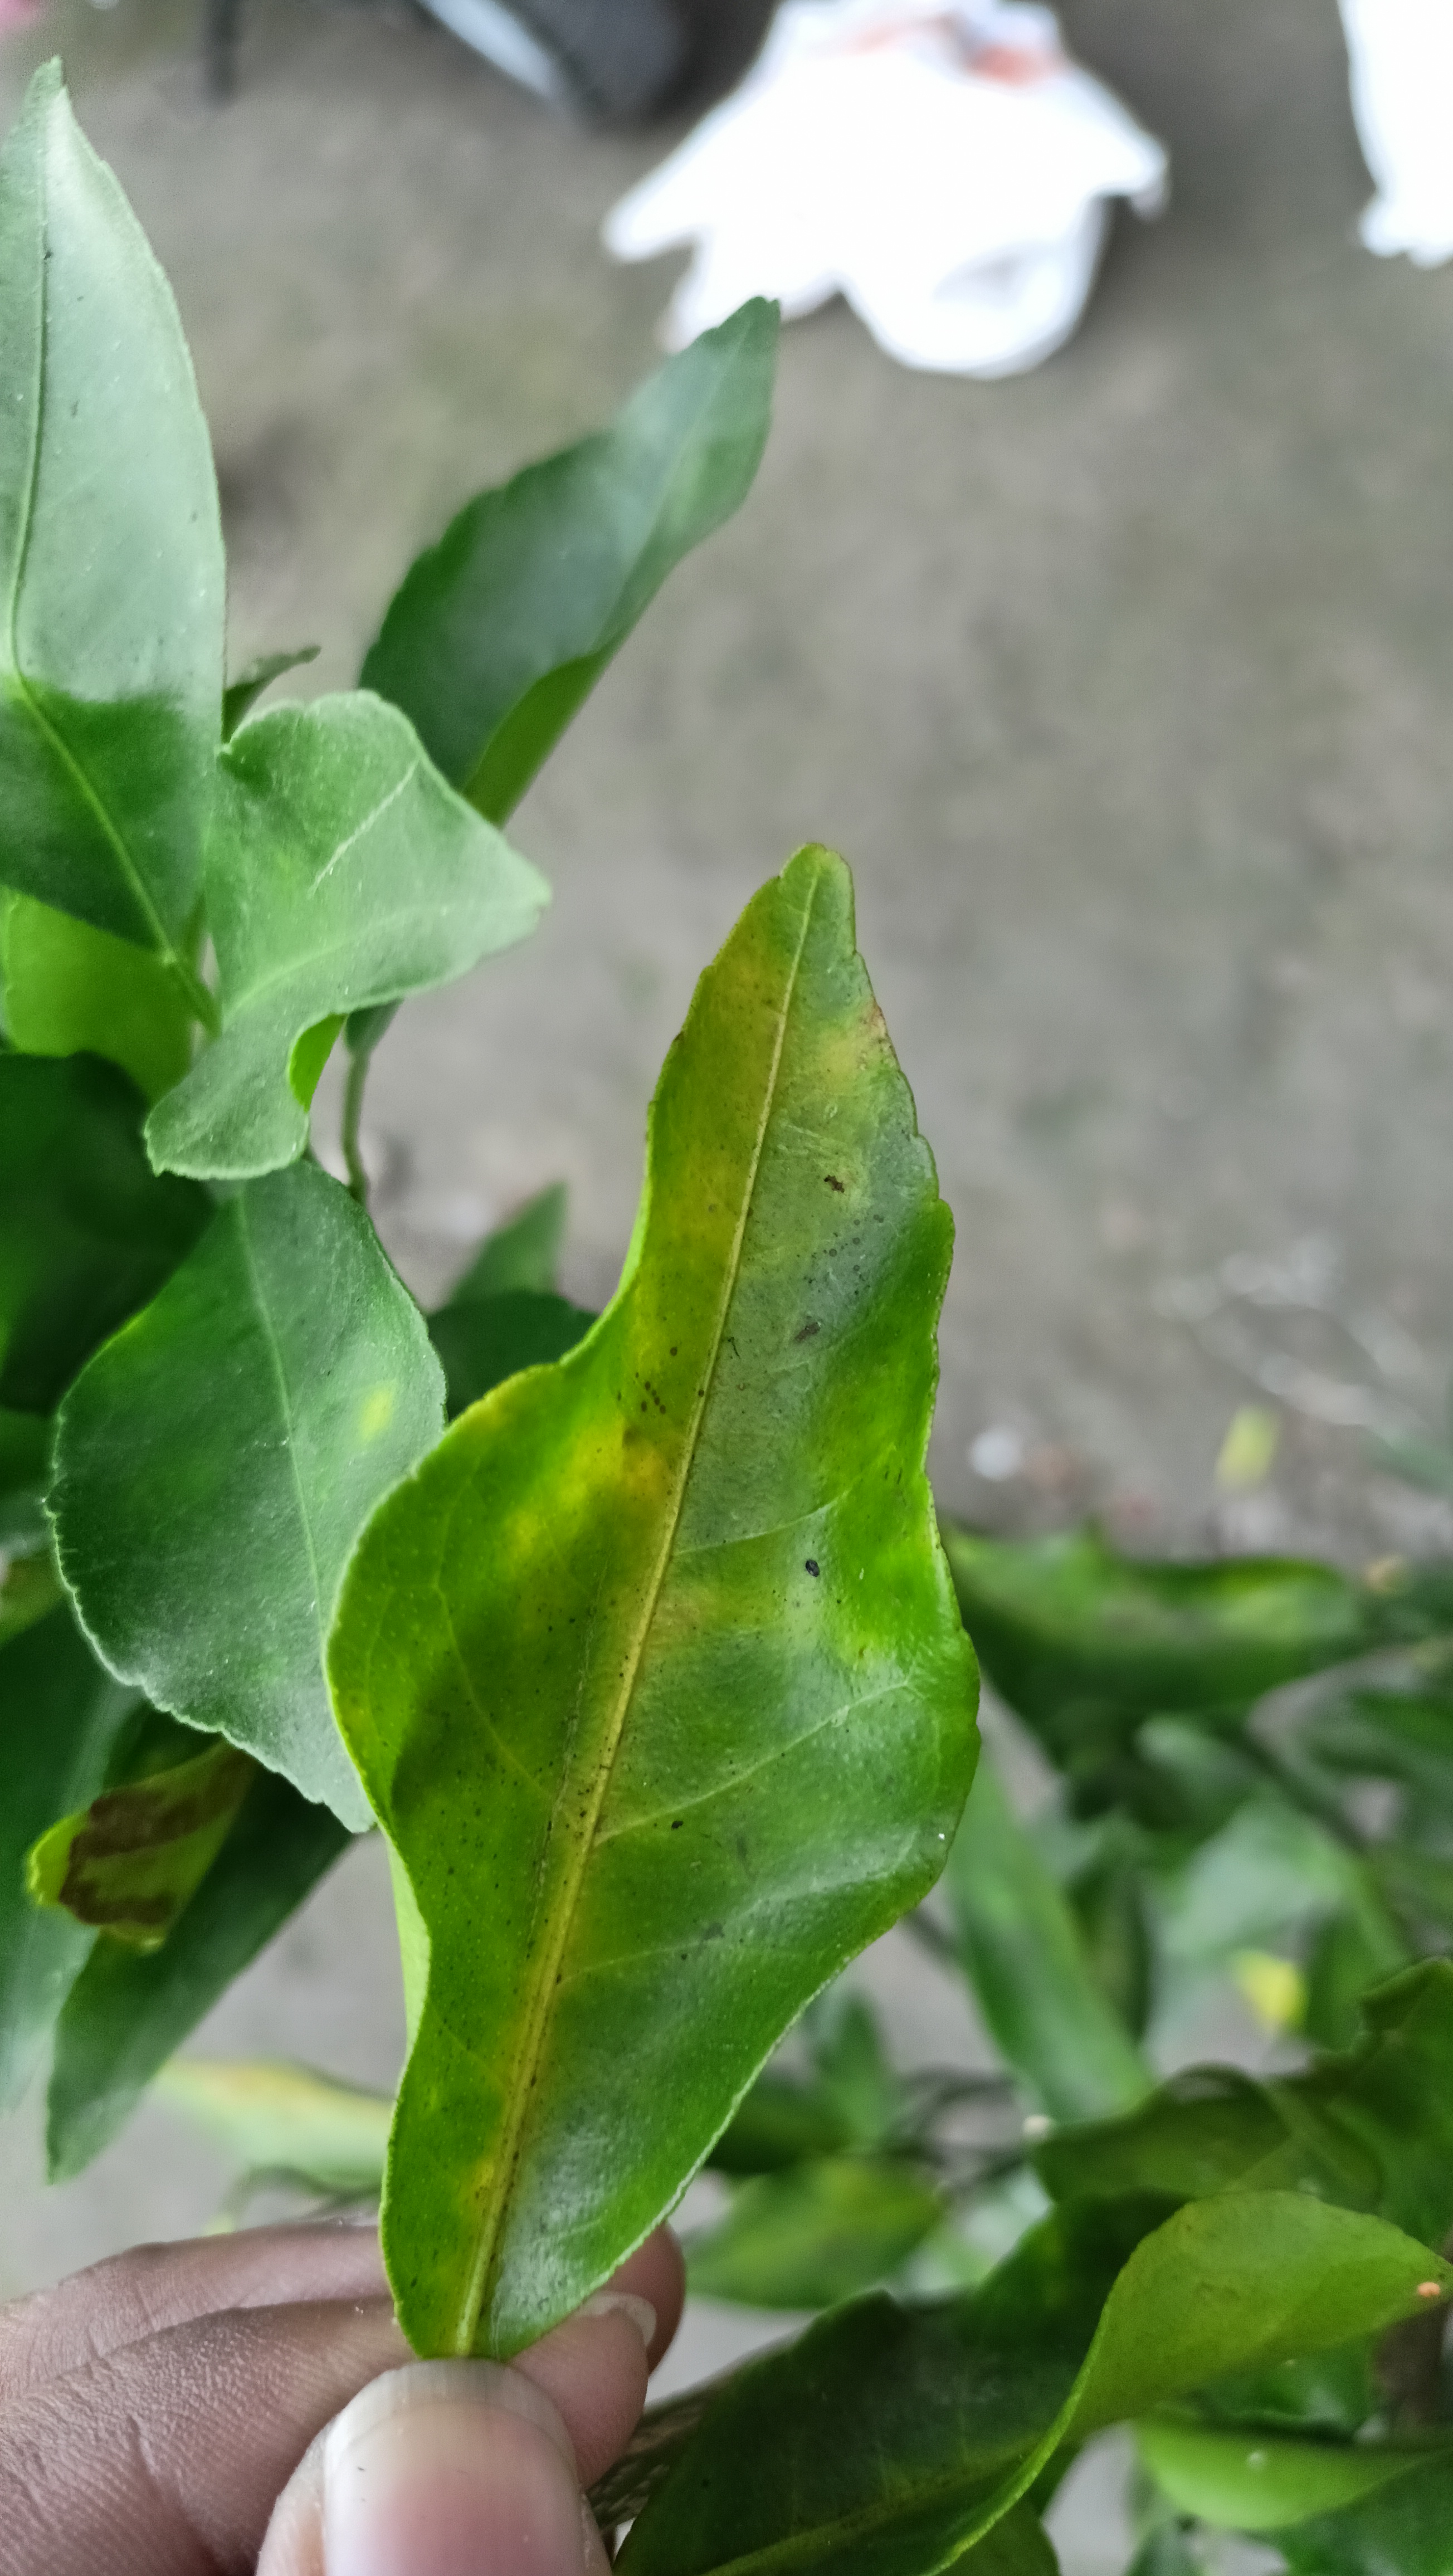
Mandarin leaf variety: Darjeling